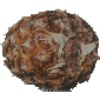
Label: Pineapple 1